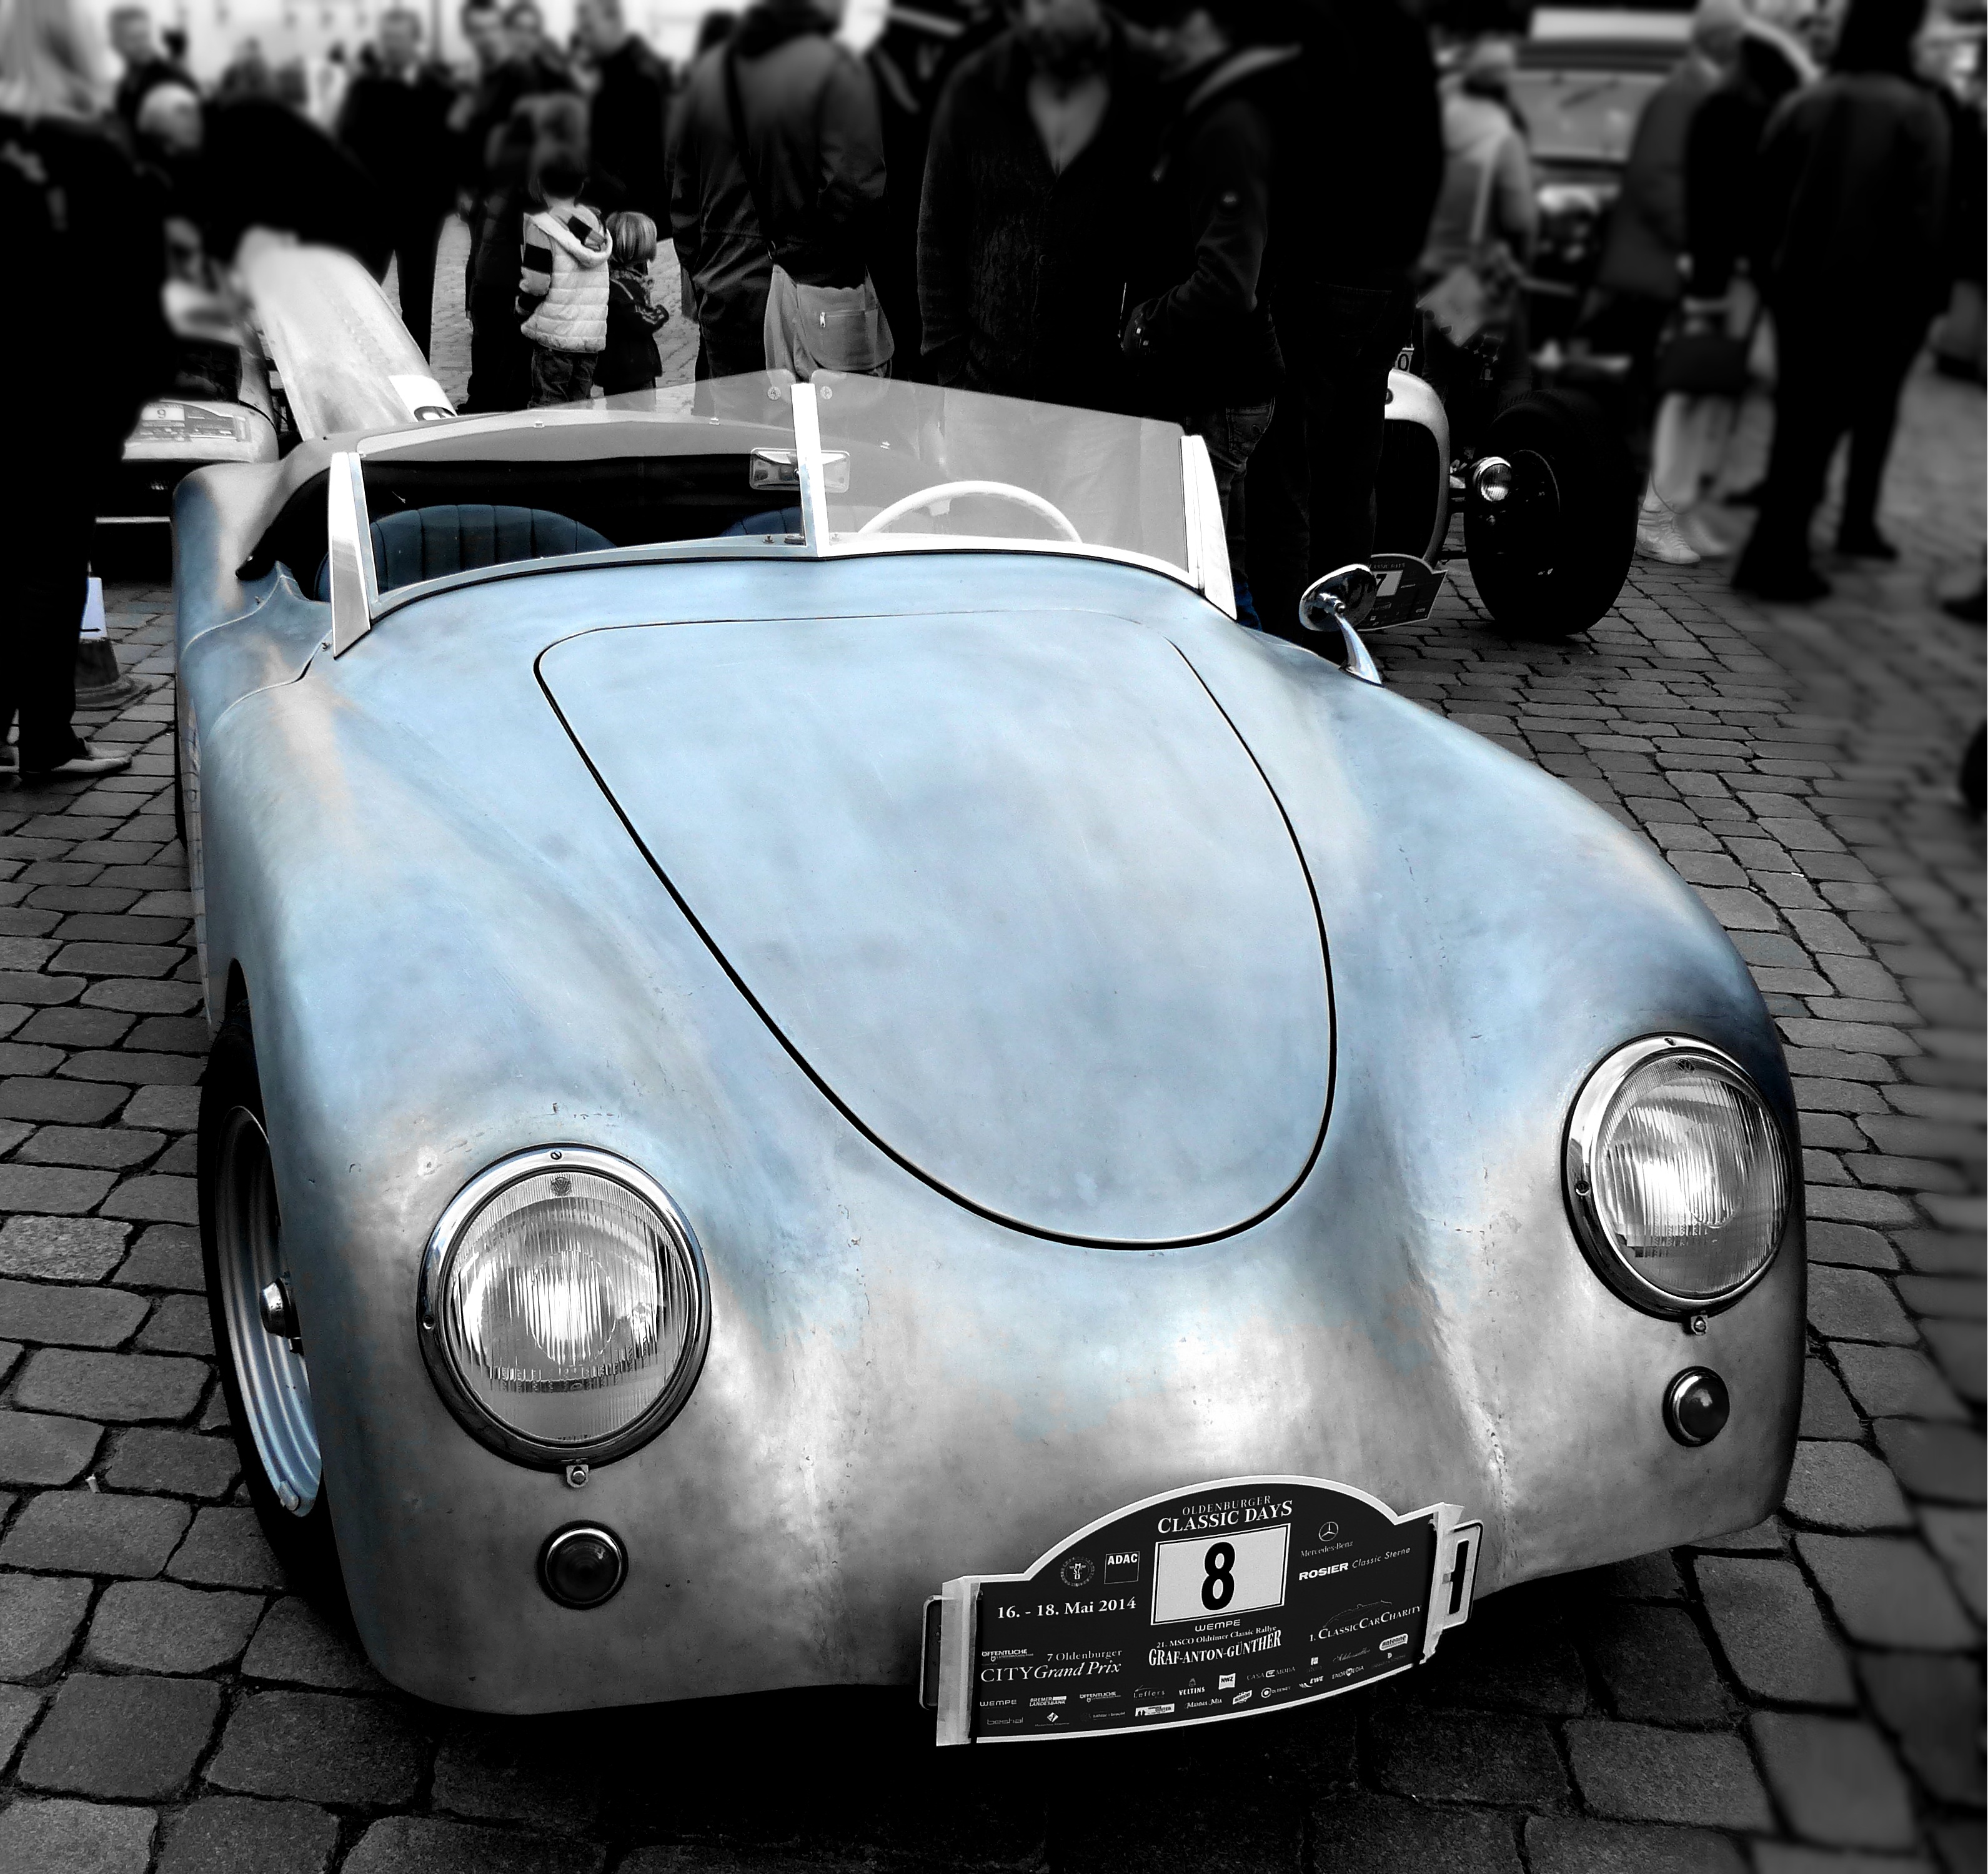
car, vehicle, auto, automotive, sports car, vintage car, race car, supercar, oldtimer, classic, porsche, rally, antique car, racing car, city car, land vehicle, automobile make, automotive design, luxury vehicle